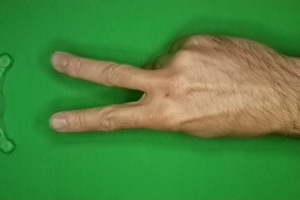
Label: scissors